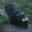
Label: skunk